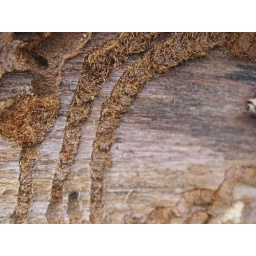
Seen on forest floor in Tulamen, BC, Canada